Ron Howard

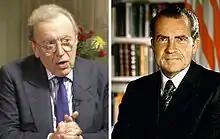
Howard directed "Frost/Nixon" (2008) based on the conversations between David Frost and Richard Nixon

In 2005, Howard directed the biographical sports drama "Cinderella Man" based on the true story of heavyweight boxing champion James J. Braddock played by Russell Crowe. The film also starred Renée Zellweger as his wife Mae Braddock, and Paul Giamatti as his trainer Joe Gould. Rotten Tomatoes gave it an approval rating of 80% based on reviews from 214 critics with an average score of 7.4/10. Its consensus states, "With grittiness and an evocative sense of time and place, "Cinderella Man" is a powerful underdog story. And Ron Howard and Russell Crowe prove to be a solid combination." Howard is also known for directing the Robert Langdon films. The series began with "The Da Vinci Code" (2006) with Tom Hanks as Langdon, featuring performances by Audrey Tautou, Ian McKellen, and Alfred Molina. The sequel was "Angels & Demons" (2009) with Hanks reprising his role and performances by Ewan McGregor and Stellan Skarsgård. In 2016, "Inferno" was released with Hanks continuing the role with performances by Felicity Jones, Irrfan Khan, and Omar Sy. All three films received mixed reviews but were popular among audiences.